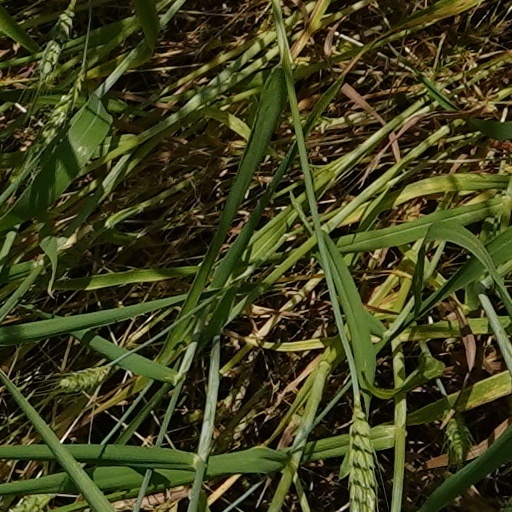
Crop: wheat